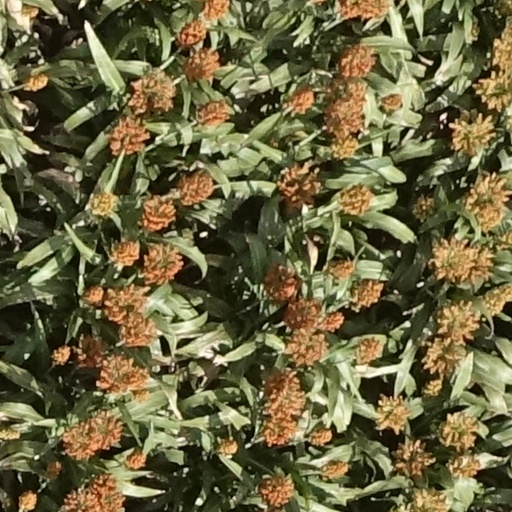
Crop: sorghum